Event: Nepal Earthquake
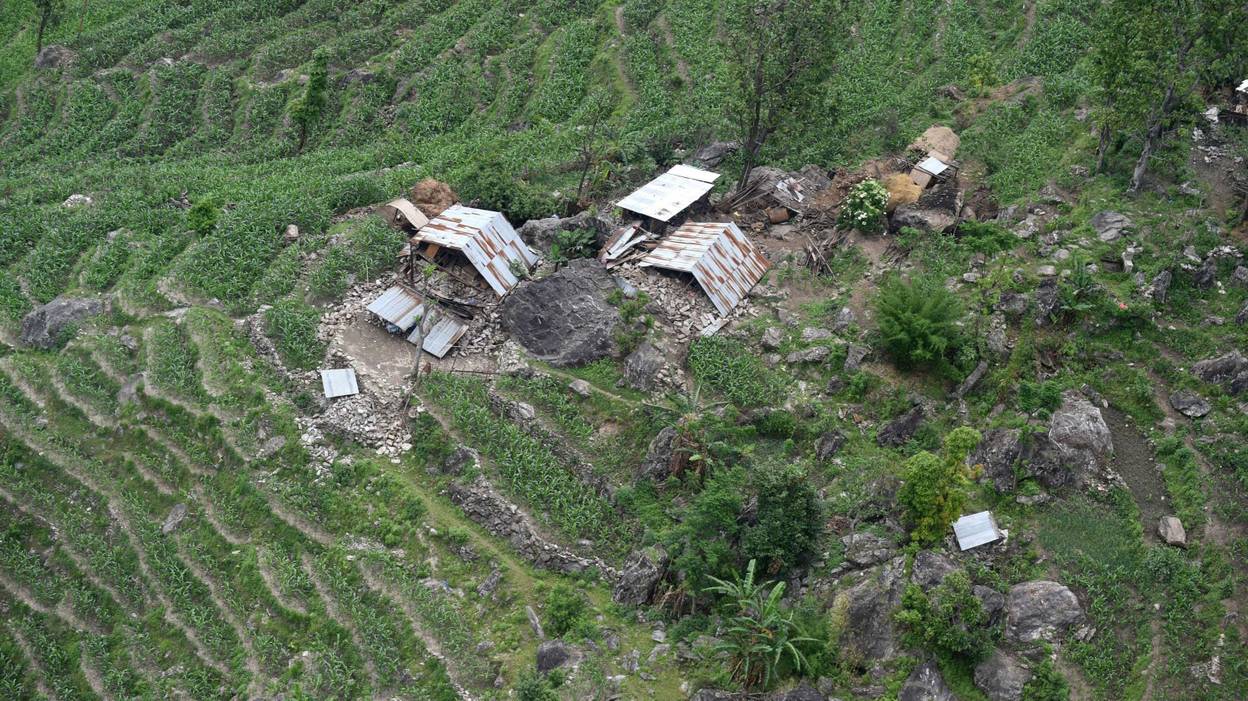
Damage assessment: damage